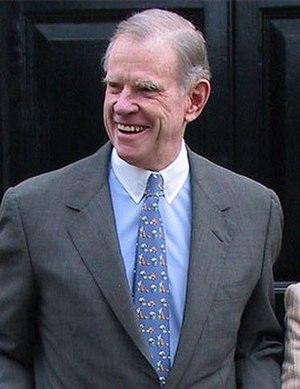
William Stamps Farish III est un entrepreneur et ancien ambassadeur des États-Unis au Royaume-Uni.